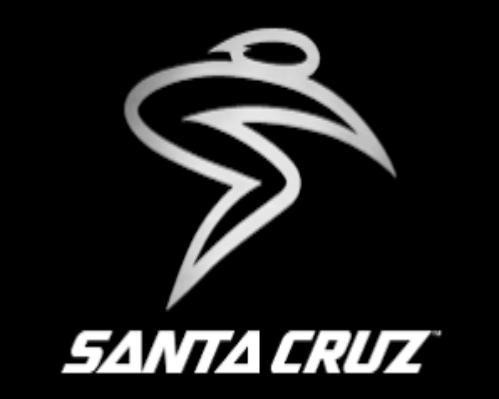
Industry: Sports